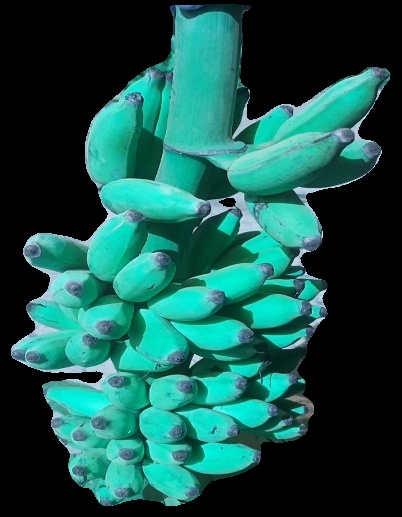
Variety: elakki-bale
Grade: grade3